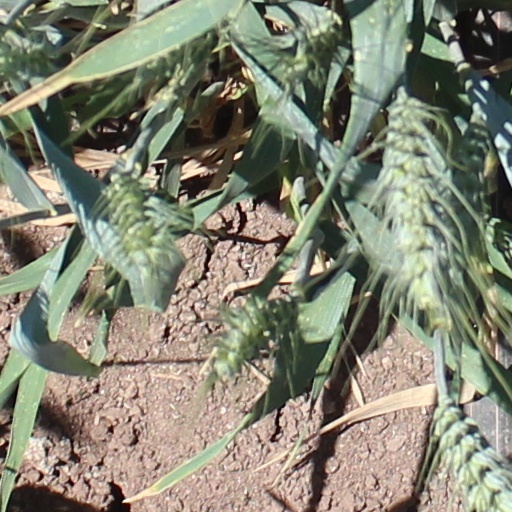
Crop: wheat